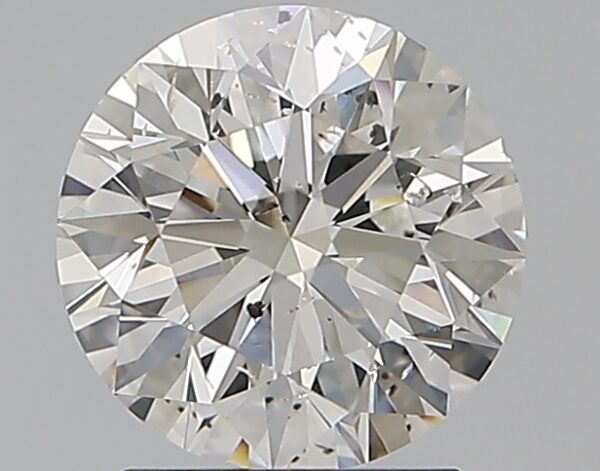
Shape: round
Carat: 1.7
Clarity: SI2
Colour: F
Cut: EX
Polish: EX
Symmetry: EX
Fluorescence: ST
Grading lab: GIA
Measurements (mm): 7.54 x 7.59 x 4.79